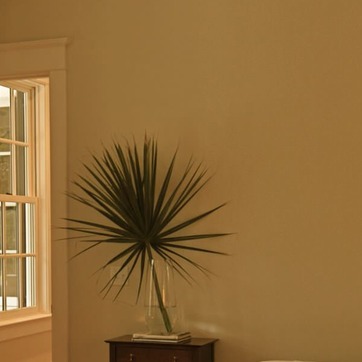
Material: foliage